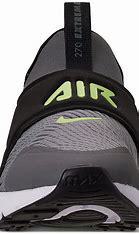
Brand: Nike
Model: Air Max 270 Extreme